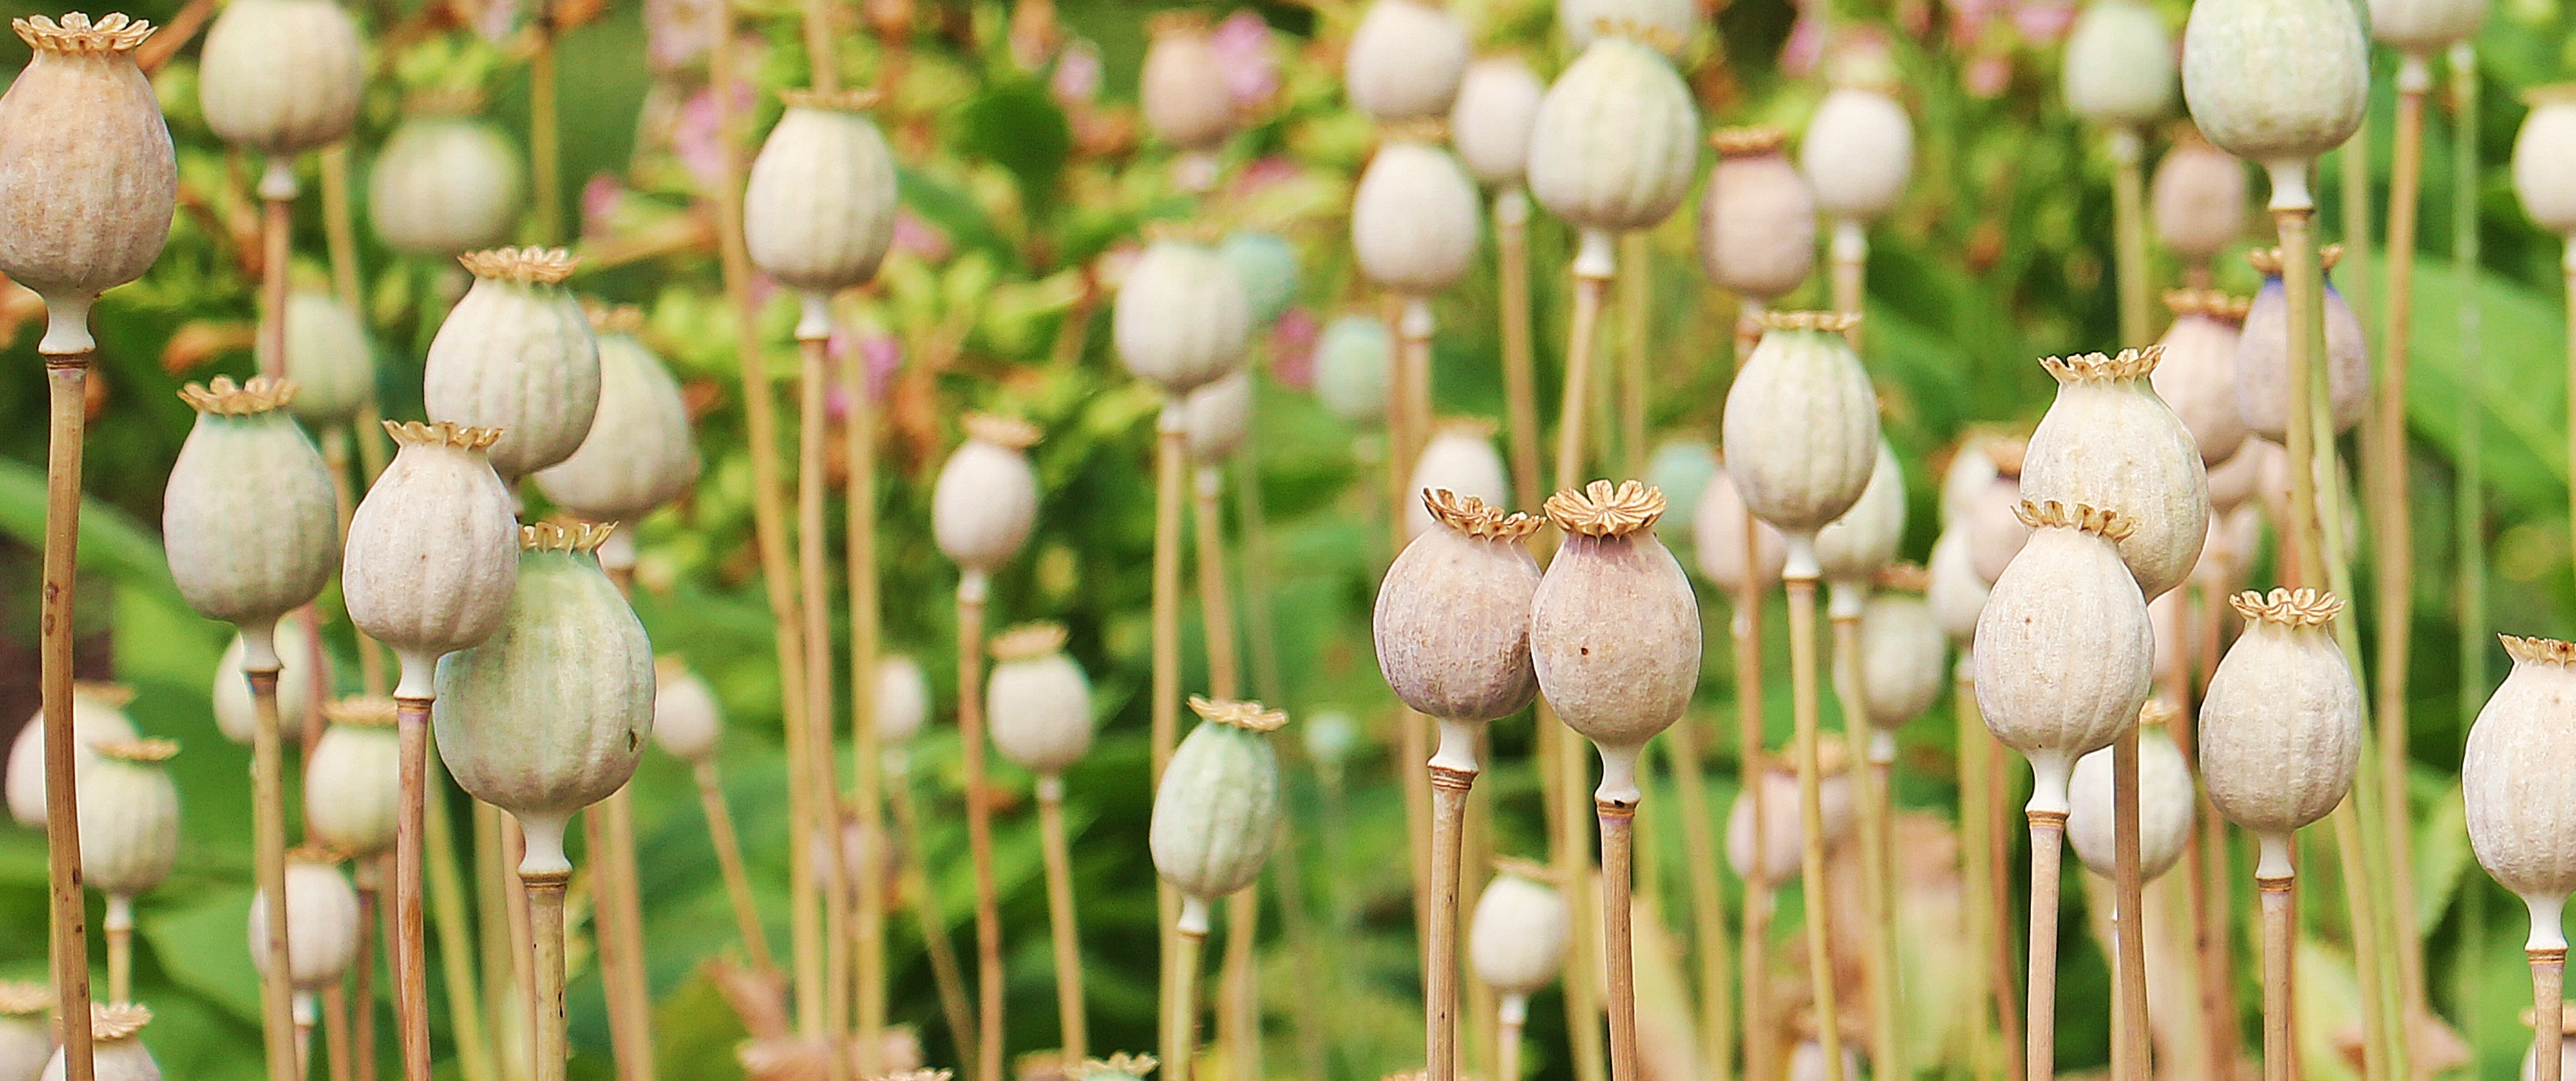
nature, plant, field, flower, summer, feed, food, produce, crop, botany, seeds, pharmacy, drug, poppy, oil, cosmetics, flowering plant, mohngewaechs, intoxicant, pharmaceutical, poppy butt, oil recovery, sleeping pills, poppy bulb field, opiate, scented seed, morphinhaltig, pain fighting, grass family, plant stem, land plant